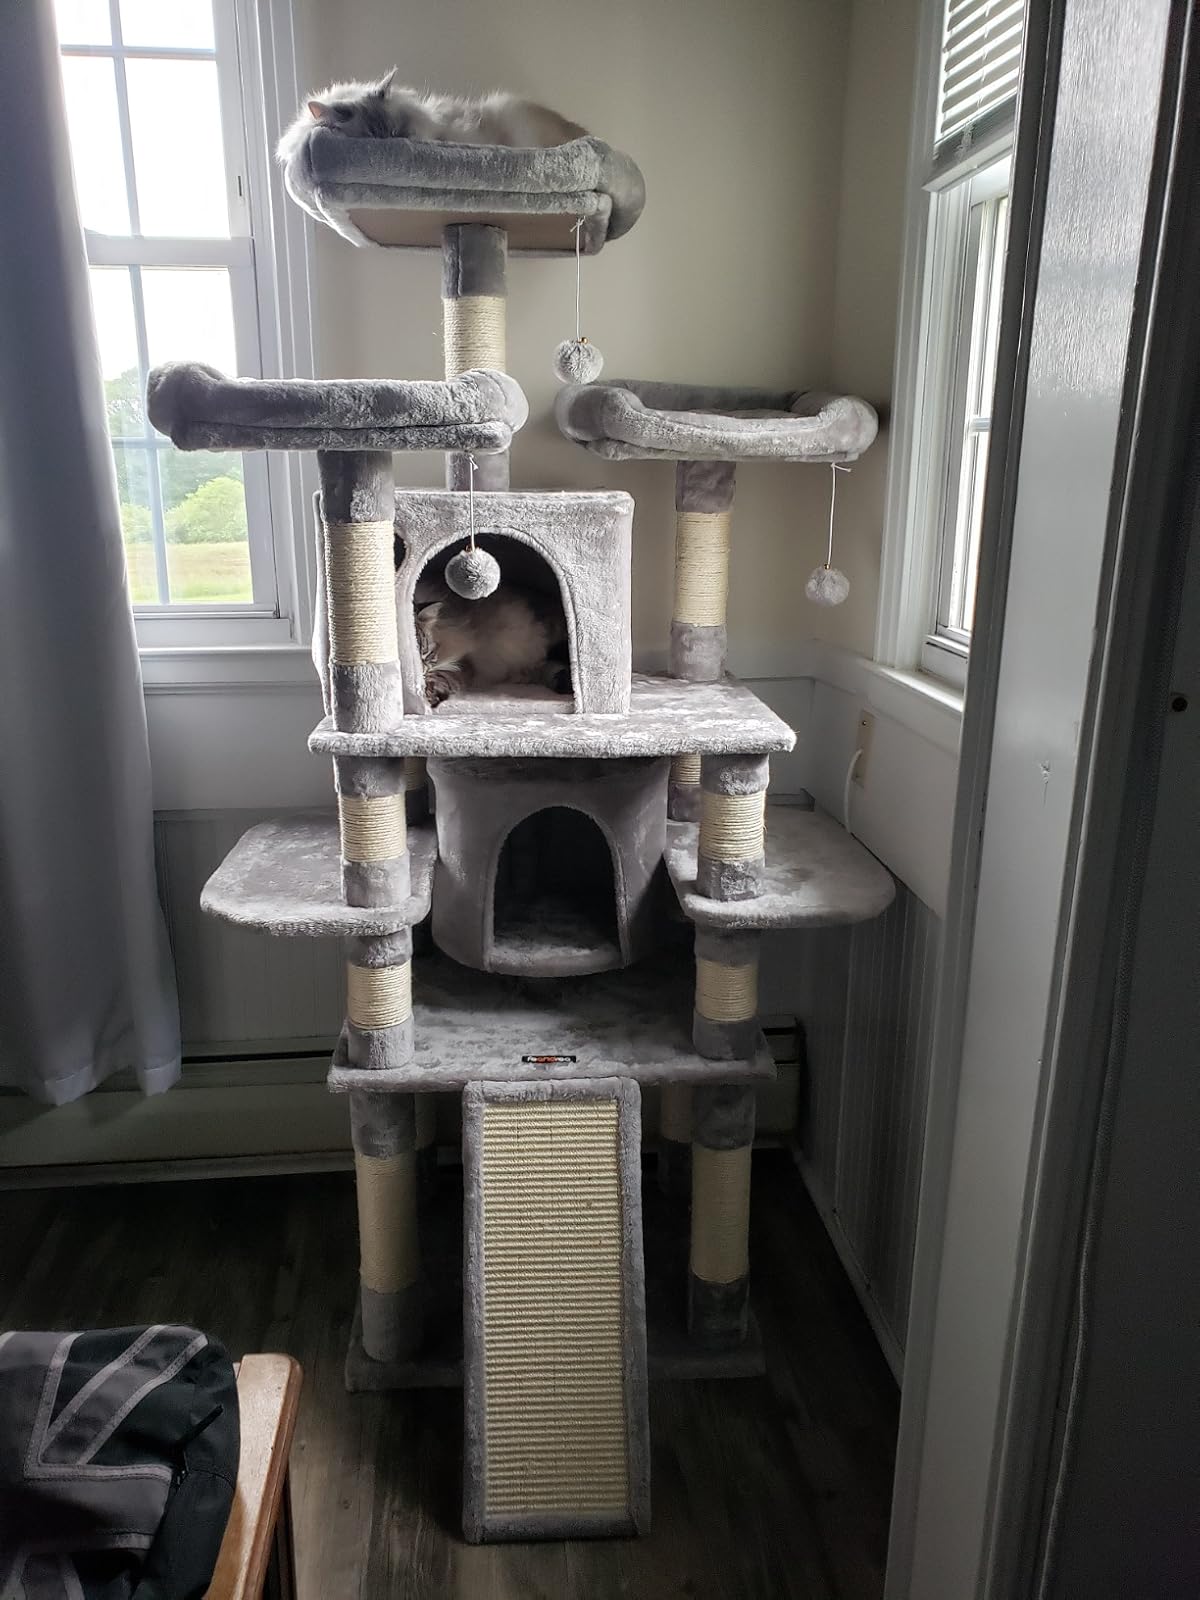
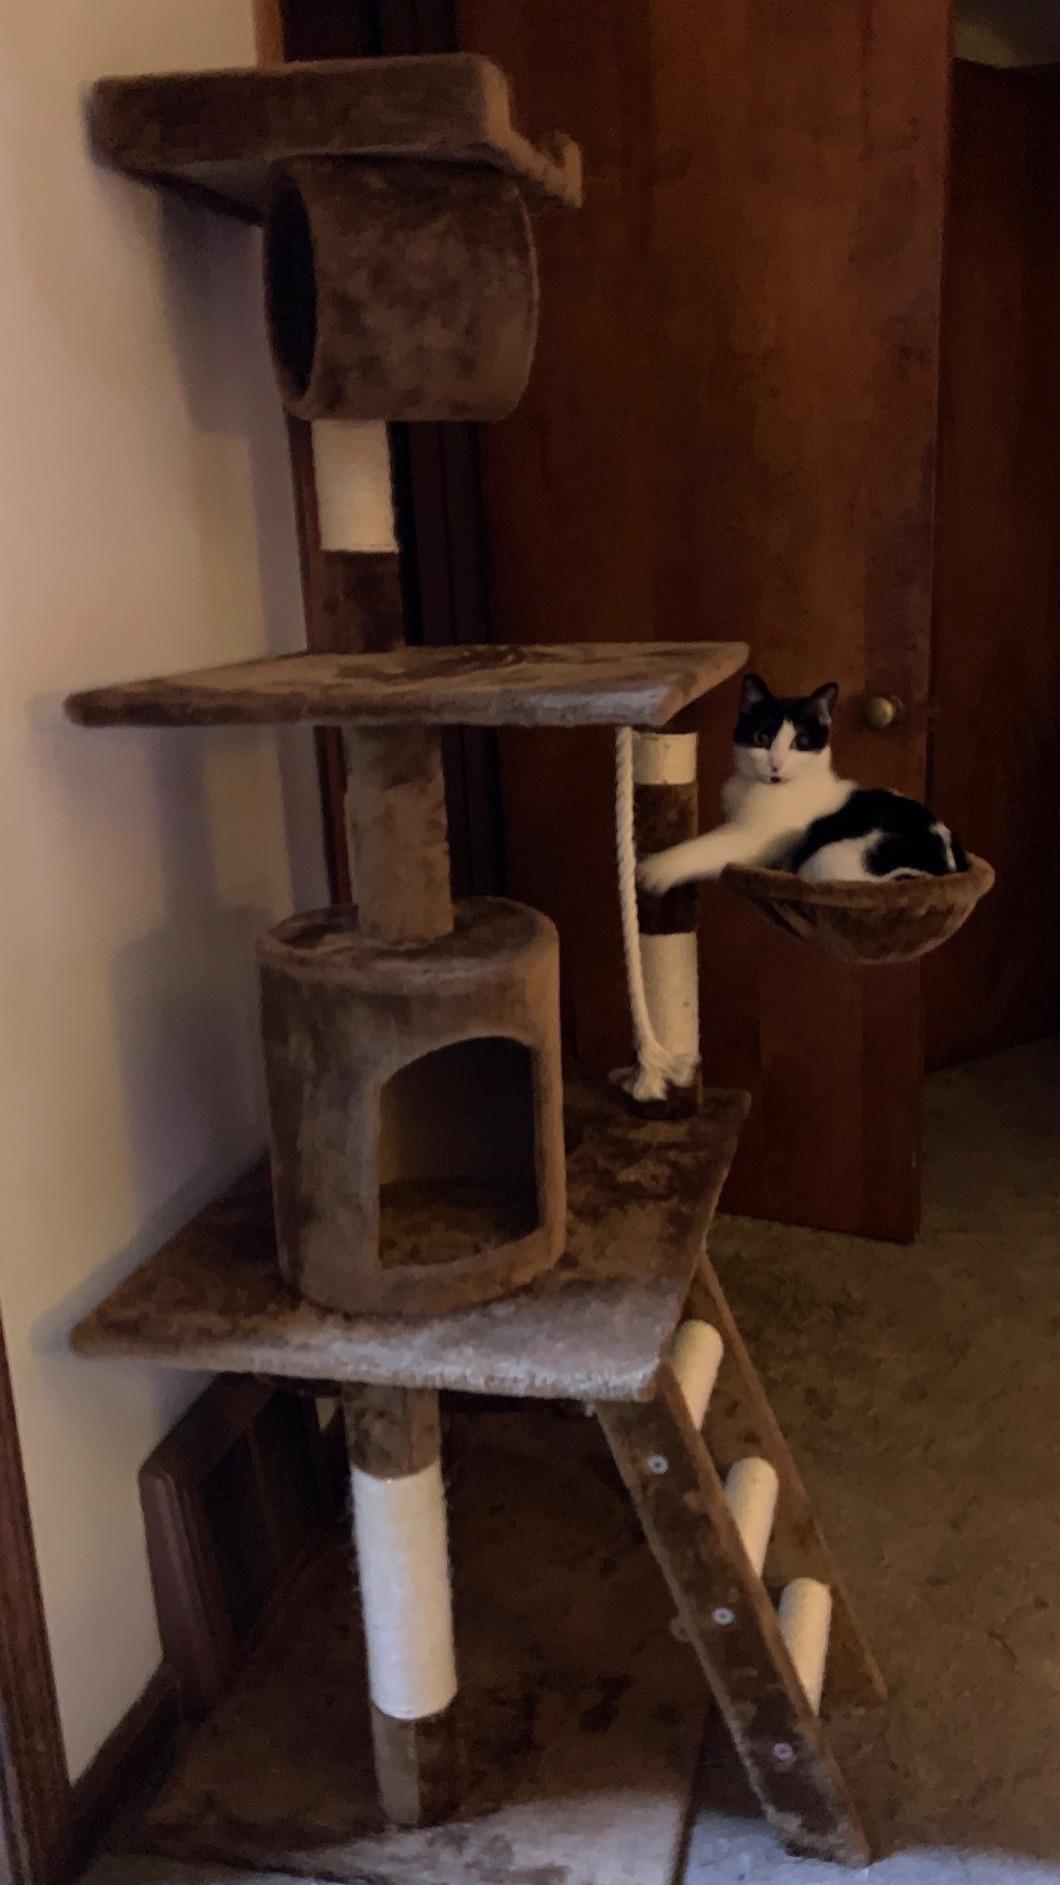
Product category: items_cat tree
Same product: no